Ambient ionization

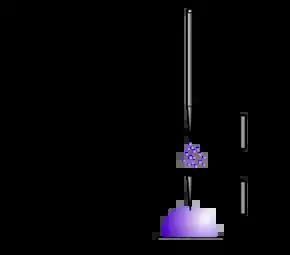
Probe electrospray ionization schematic

Infrared laser desorption can be coupled with atmospheric pressure chemical ionization using laser desorption atmospheric pressure chemical ionization (LD-APCI). For ambient ionization with a spray, the sample material is deposited on a target near the spray. The laser desorbs or ablates material from the sample that is ejected from the surface and into the spray, which can be an APCI spray with a corona discharge or an electrospray. Ambient ionization by electrospray-assisted laser desorption/ionization (ELDI) can be accomplished with ultraviolet and infrared lasers to the desorb material into the electrospray plume. Similar approaches to laser desorption/ablation into an electrospray are matrix-assisted laser desorption electrospray ionization (MALDESI), laser ablation electrospray ionization (LAESI), laser assisted desorption electrospray ionization (LADESI), laser desorption electrospray ionization (LDESI), laser ablation mass spectrometry (LAMS), and laser desorption spray post-ionization (LDSPI). The term laser electrospray mass spectrometry has been used to denote the use of a femtosecond laser for ablation. Laser ablation into an electrospray produces highly charged ions that are similar to those observed in direct electrospray.